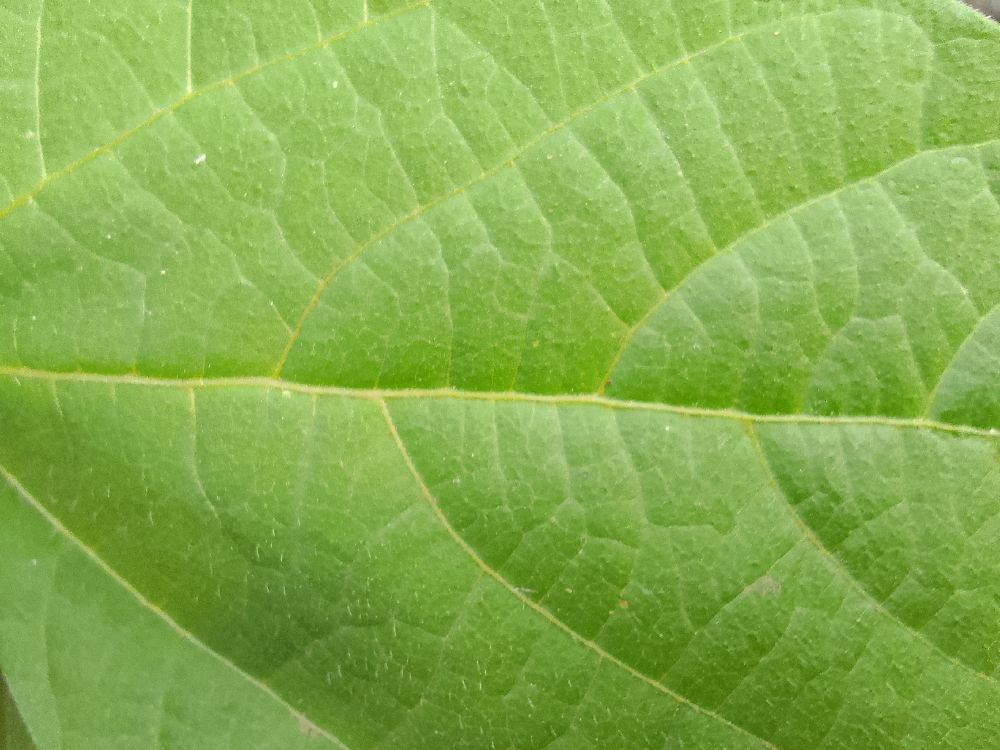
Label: healthy